Priscilla Lopes-Schliep

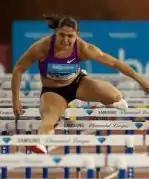
Priscilla Lopes-Schliep during 2010 Memorial Van Damme

Born in Scarborough, Ontario, Lopes-Schliep's heritage is Guyanese and Portuguese. She is the first cousin of soccer player Dwayne De Rosario.